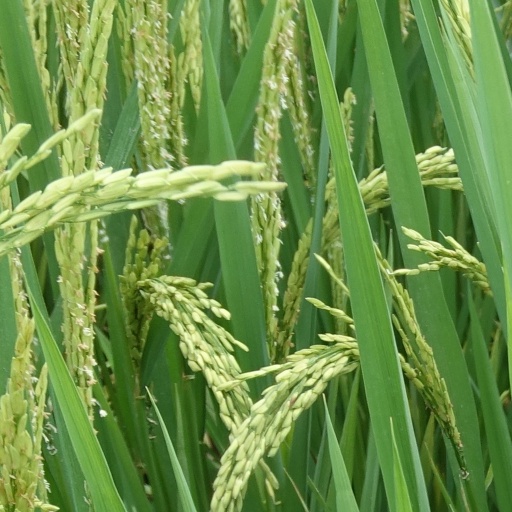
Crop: rice